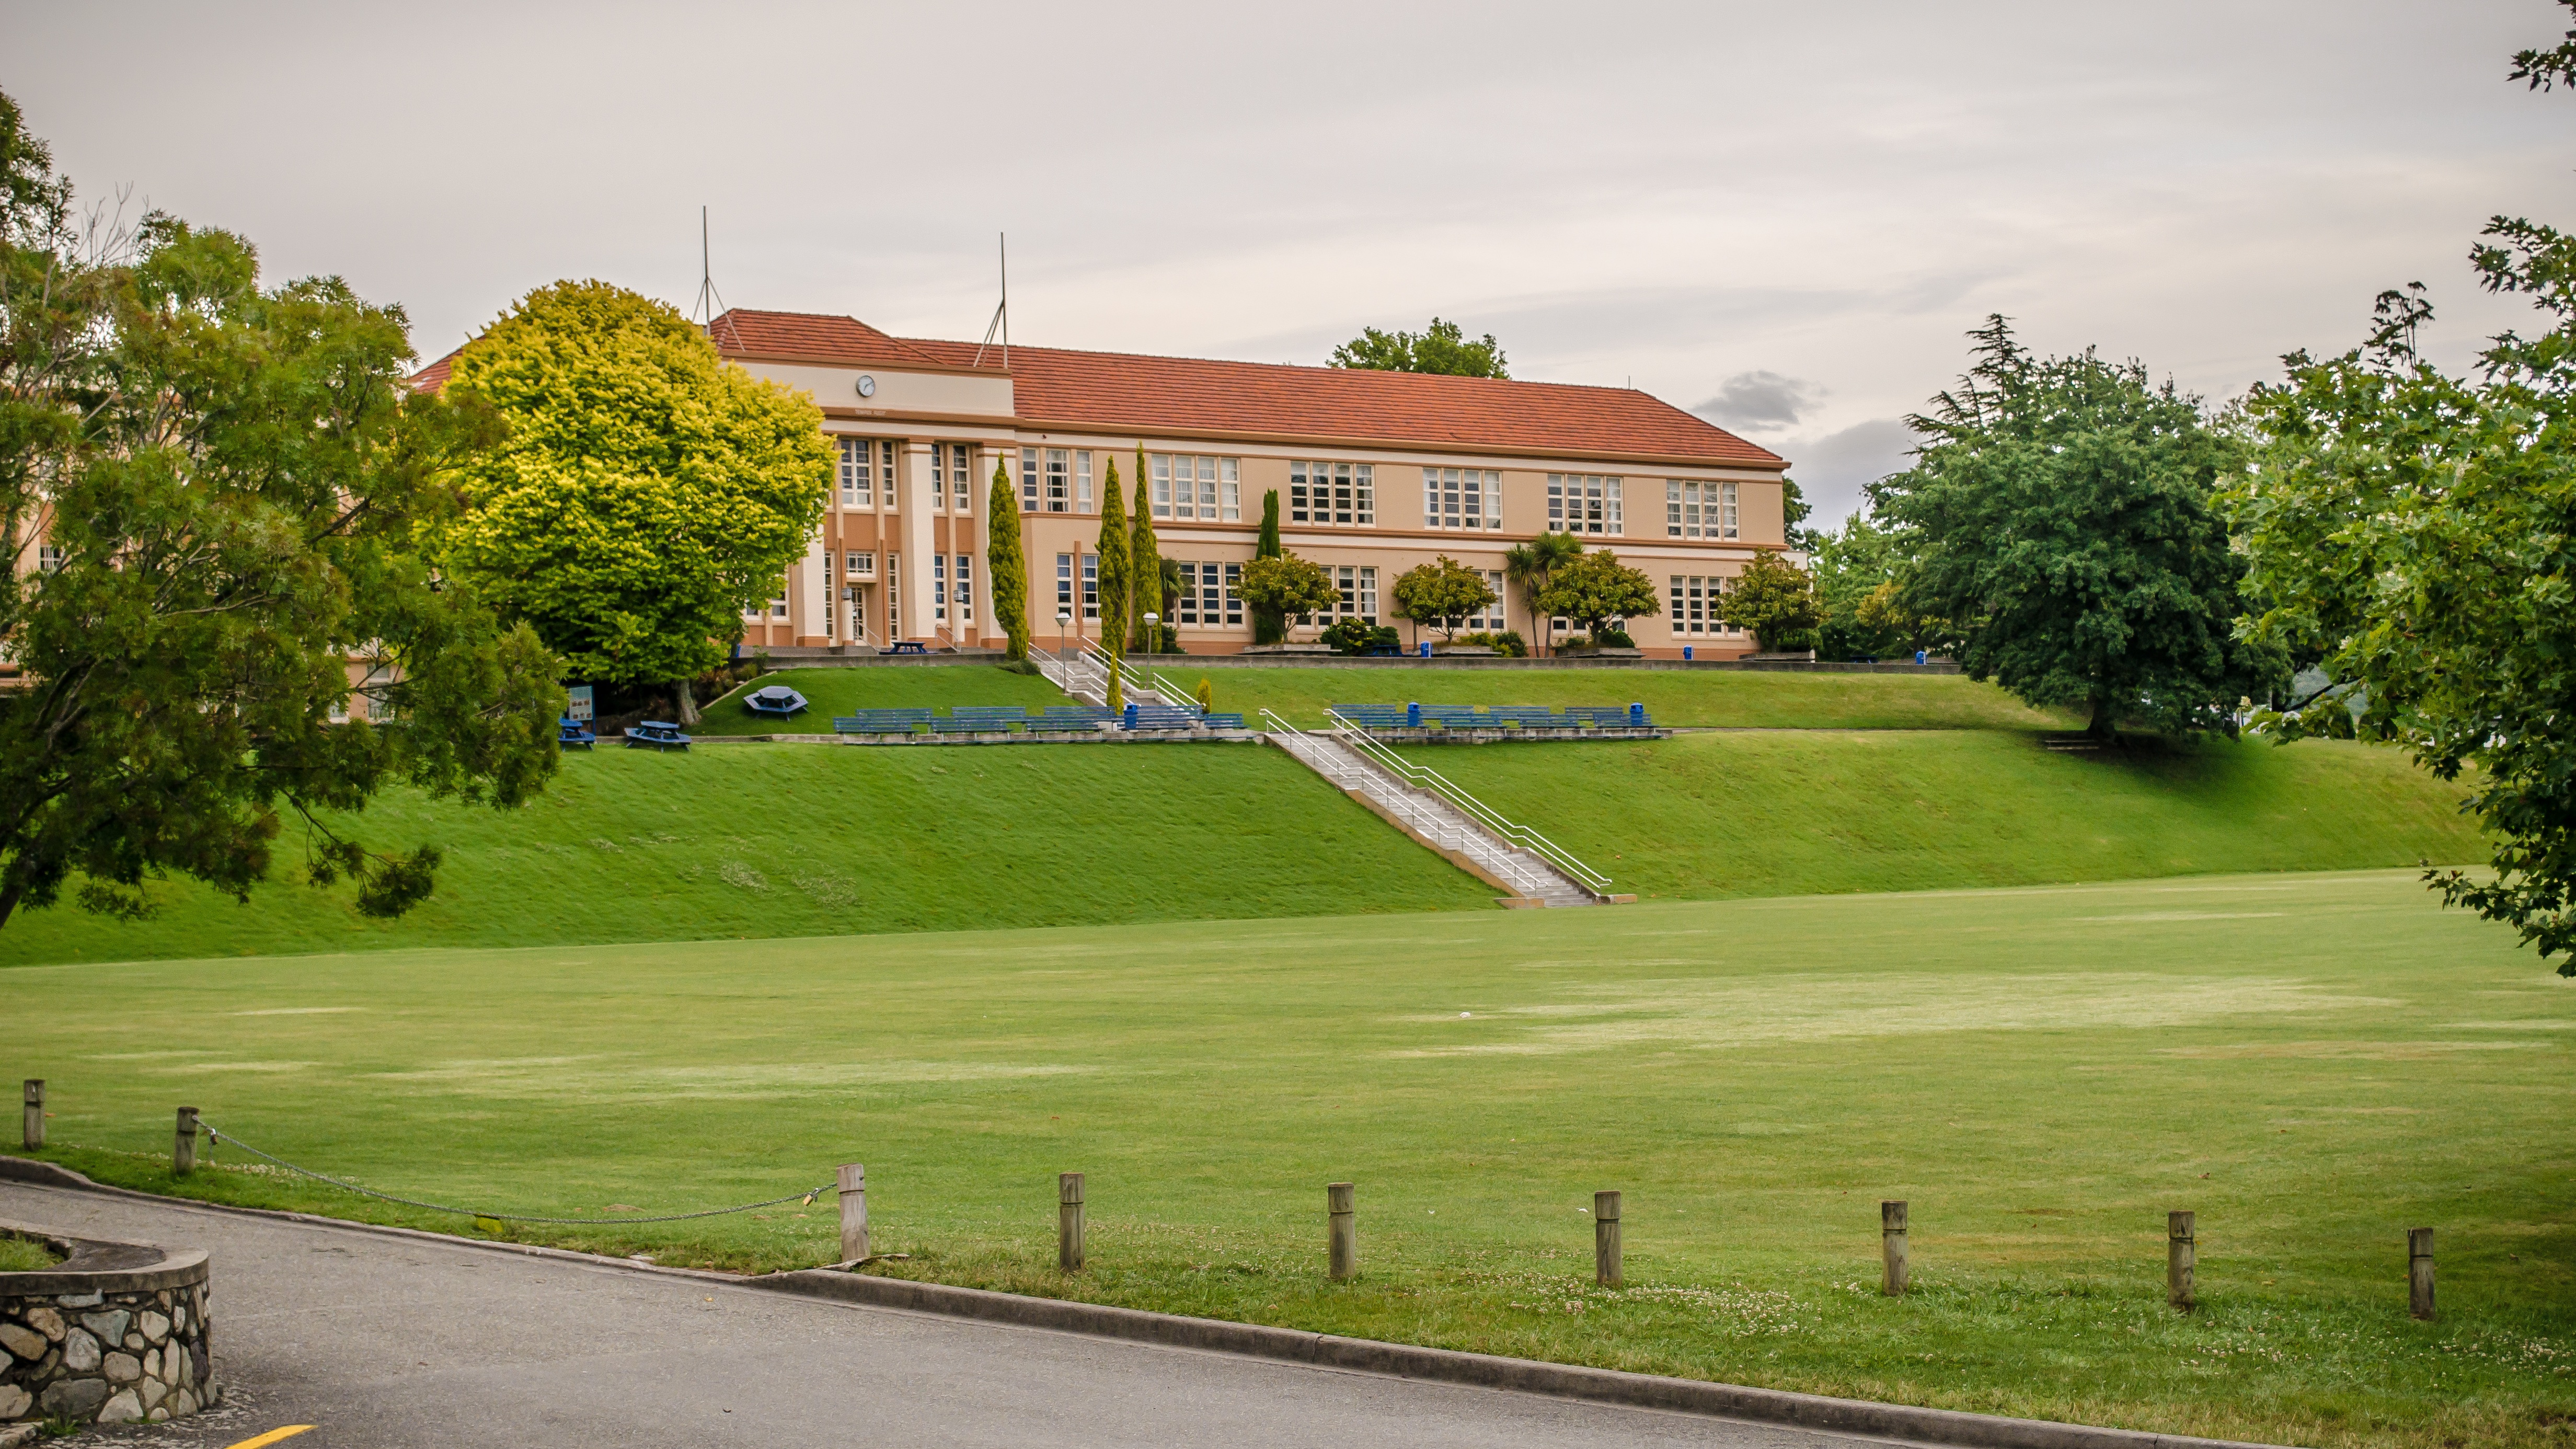
grass, structure, lawn, city, park, stadium, baseball field, golf course, golf club, new zealand, school, estate, nelson, neighbourhood, residential area, urban cultural park, sport venue